Mowag Piranha V

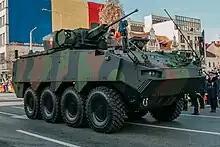
Romanian Piranha V with the Elbit UT30 MK 2 turret

In 2017, Romania signed a 900 million euro contract with General Dynamics European Land Systems (GDELS) for the purchase and production of 227 Piranha V armored personnel carriers in Romania. The joint venture between GDELS and (UMB) also aims to provide the Piranha V to the export market in the area. Besides production, a military vehicle maintenance section will also operate at UMB.